Pomology

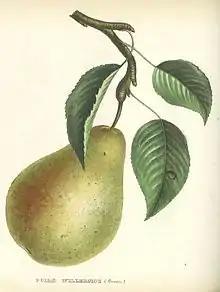
Illustration of the 'Willermoz' pear by Alexandre Bivort from "Album de Pomologie" (1848–1852)

Pomology (from Latin , "fruit", + , "study") is a branch of botany that studies fruits and their cultivation. Someone who researches and practices the science of pomology is called a pomologist. The term fruticulture (from Latin , "fruit", + , "care") is also used to describe the agricultural practice of growing fruits in orchards.